Ralsko Military Training Area

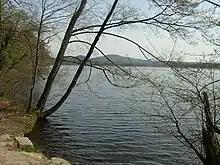
Břehyňský Pond in the Břehyně-Pecopala National Nature Reserve

Much of the former Ralsko military training area is now protected (around 7,000 hectares). Some areas have been declared as nature reserves or natural monuments.